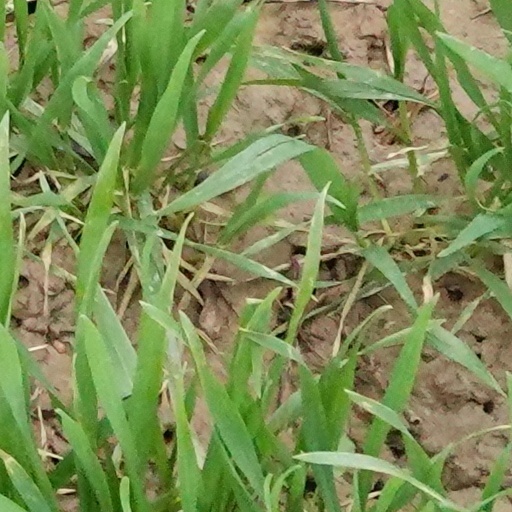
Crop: wheat